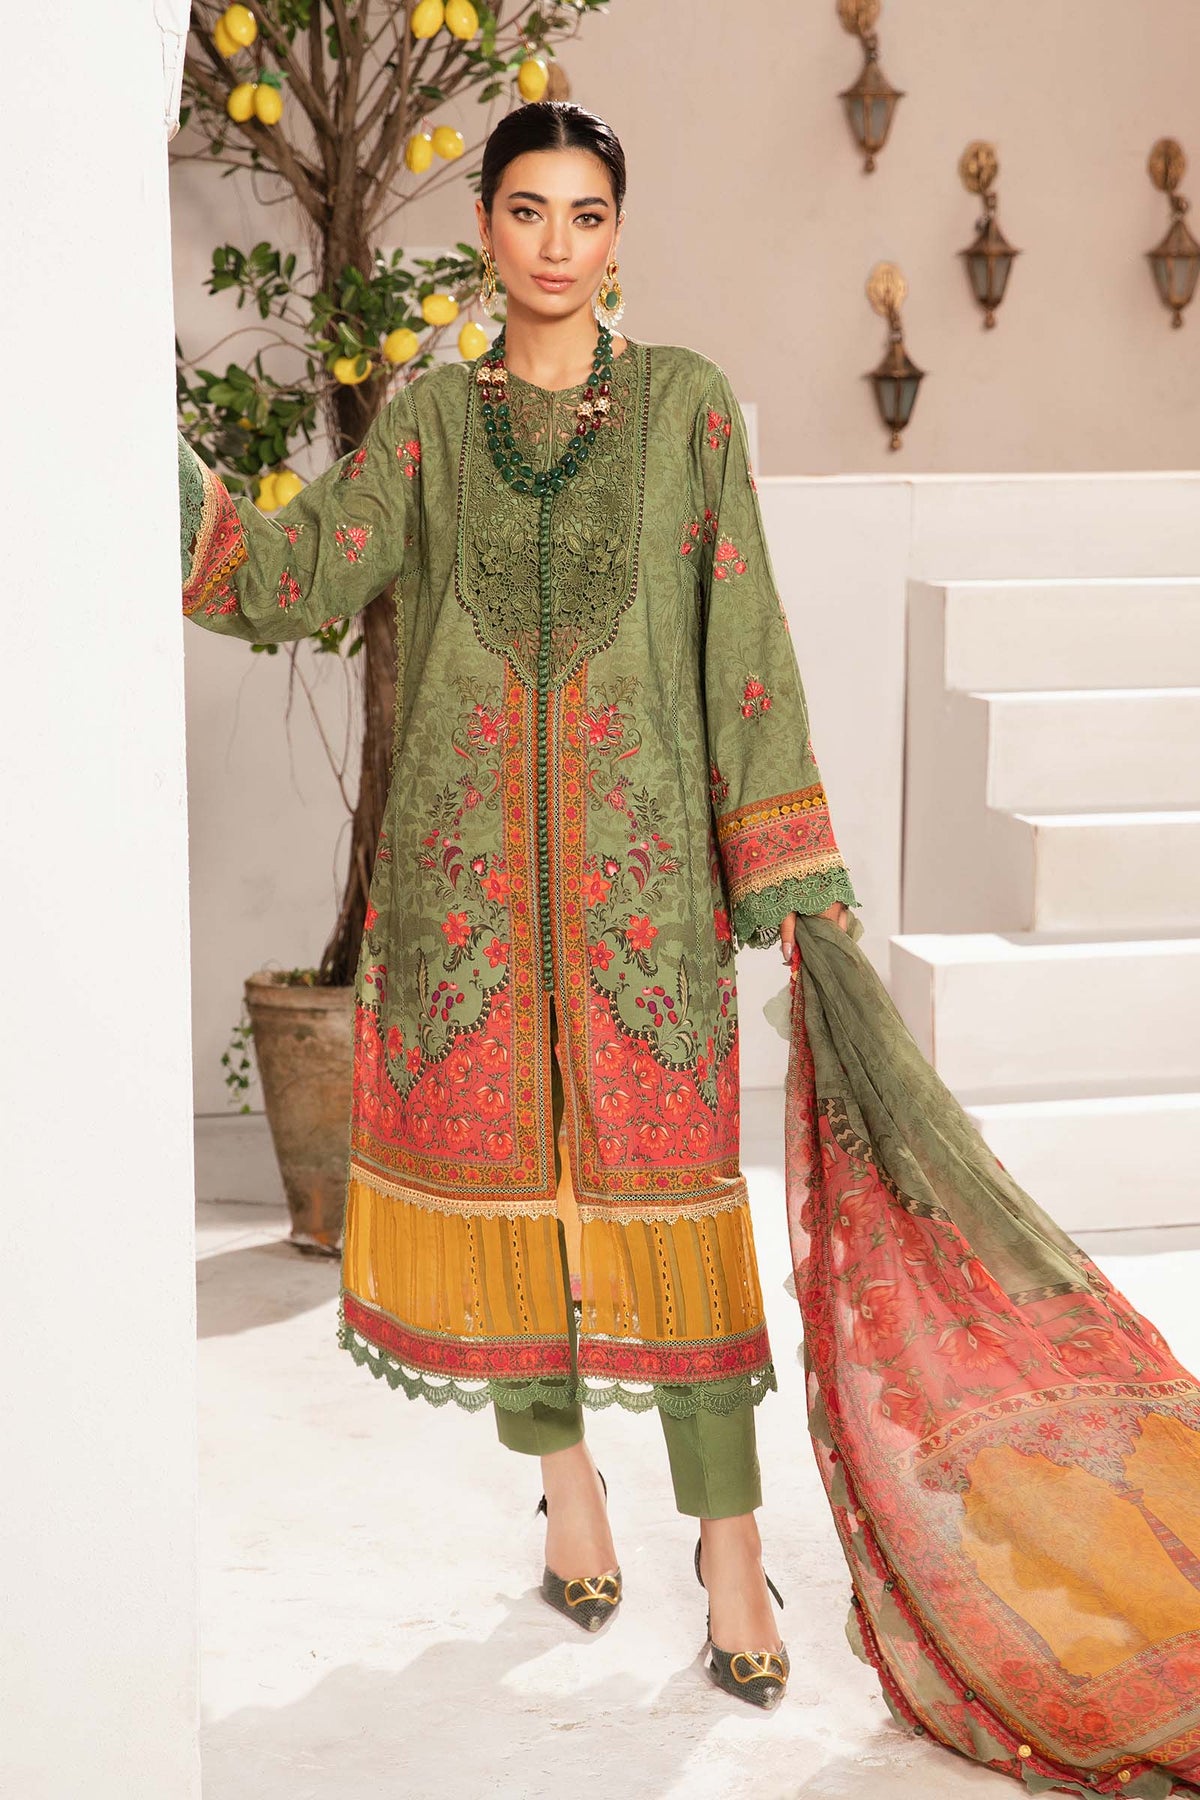
green multi embroidered chiffon suit